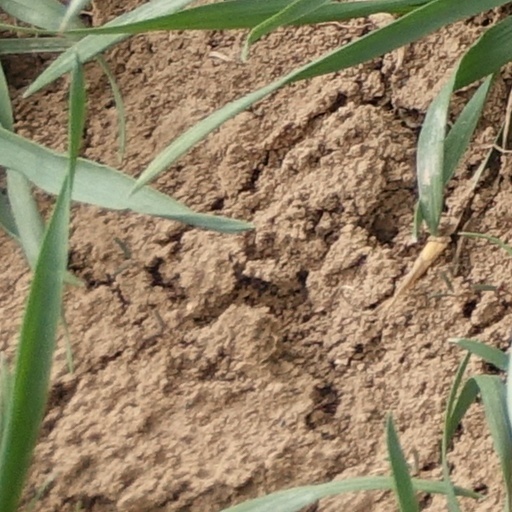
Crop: wheat